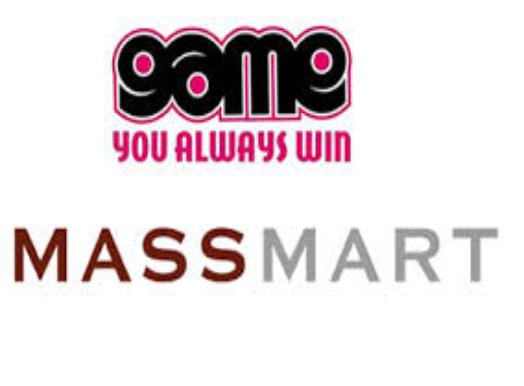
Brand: Massmart
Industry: Necessities